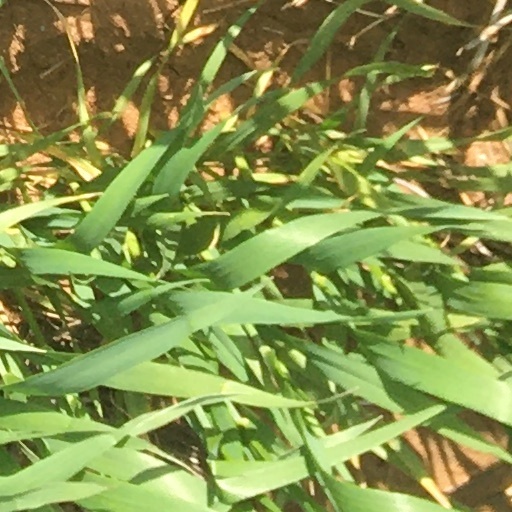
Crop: wheat